Bhati Gate

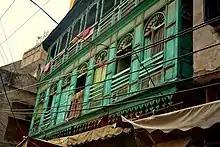
The neighbourhood inside the gate features colonial and Sikh era architecture

Bhati Gate is known historically as a centre for arts and literature in Old Lahore. The area inside the gate is well known throughout the city for its food. Just outside Bhati Gate is Data Durbar, the mausoleum of the Sufi saint Ali Hajweri (also known as Data Ganj Baksh). Every Thursday evening musicians used to gather here to perform Qawwali music, though these are sometimes replaced with Naats and religious sermons.